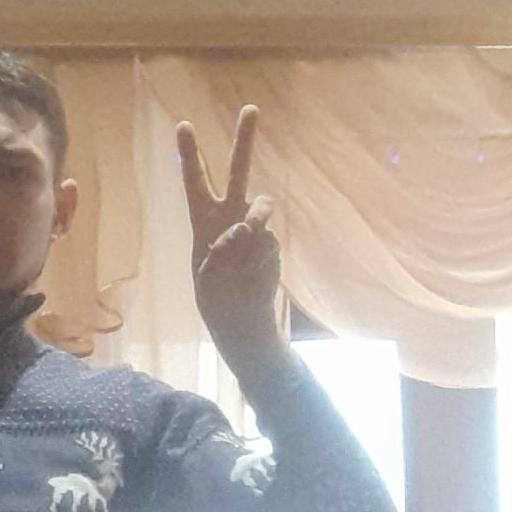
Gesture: peace